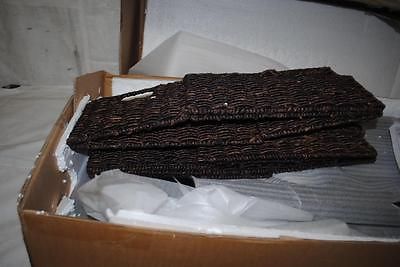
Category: table